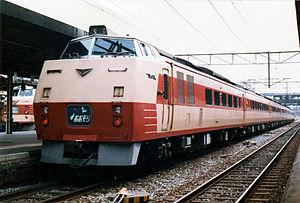
Subaru Corporation, jusqu'en 2017 Fuji Heavy Industries est un groupe industriel japonais présent essentiellement dans les matériels aéronautiques, automobiles et équipements connexes.